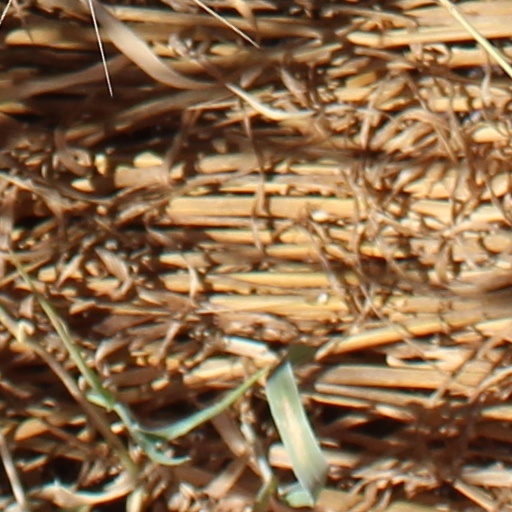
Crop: wheat